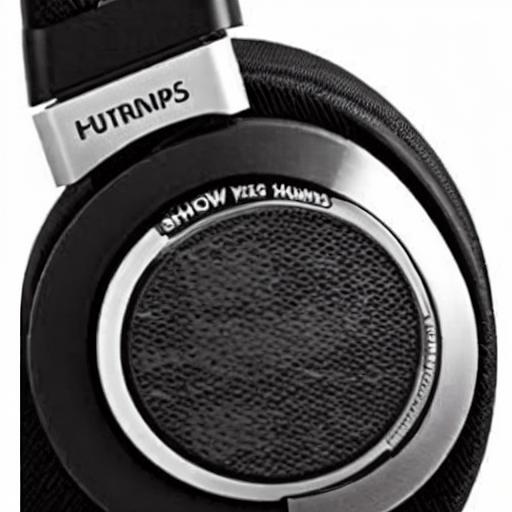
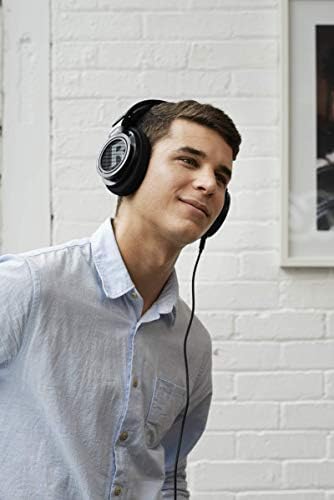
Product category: headphones
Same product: no